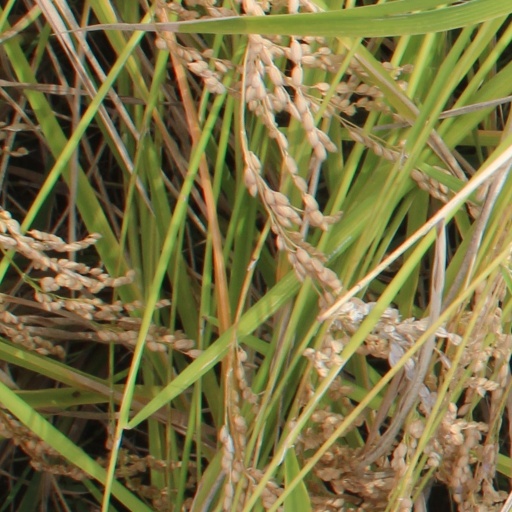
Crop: rice